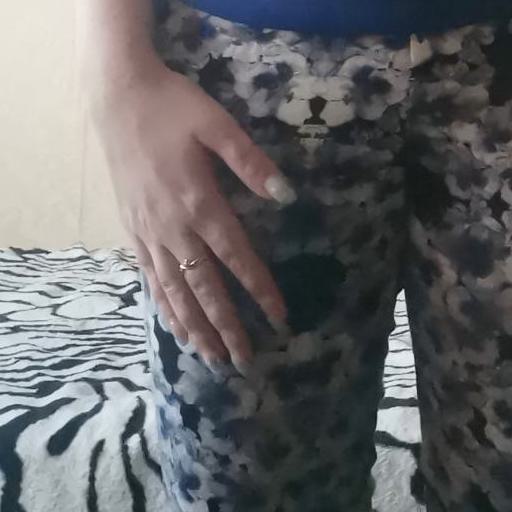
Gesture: no_gesture